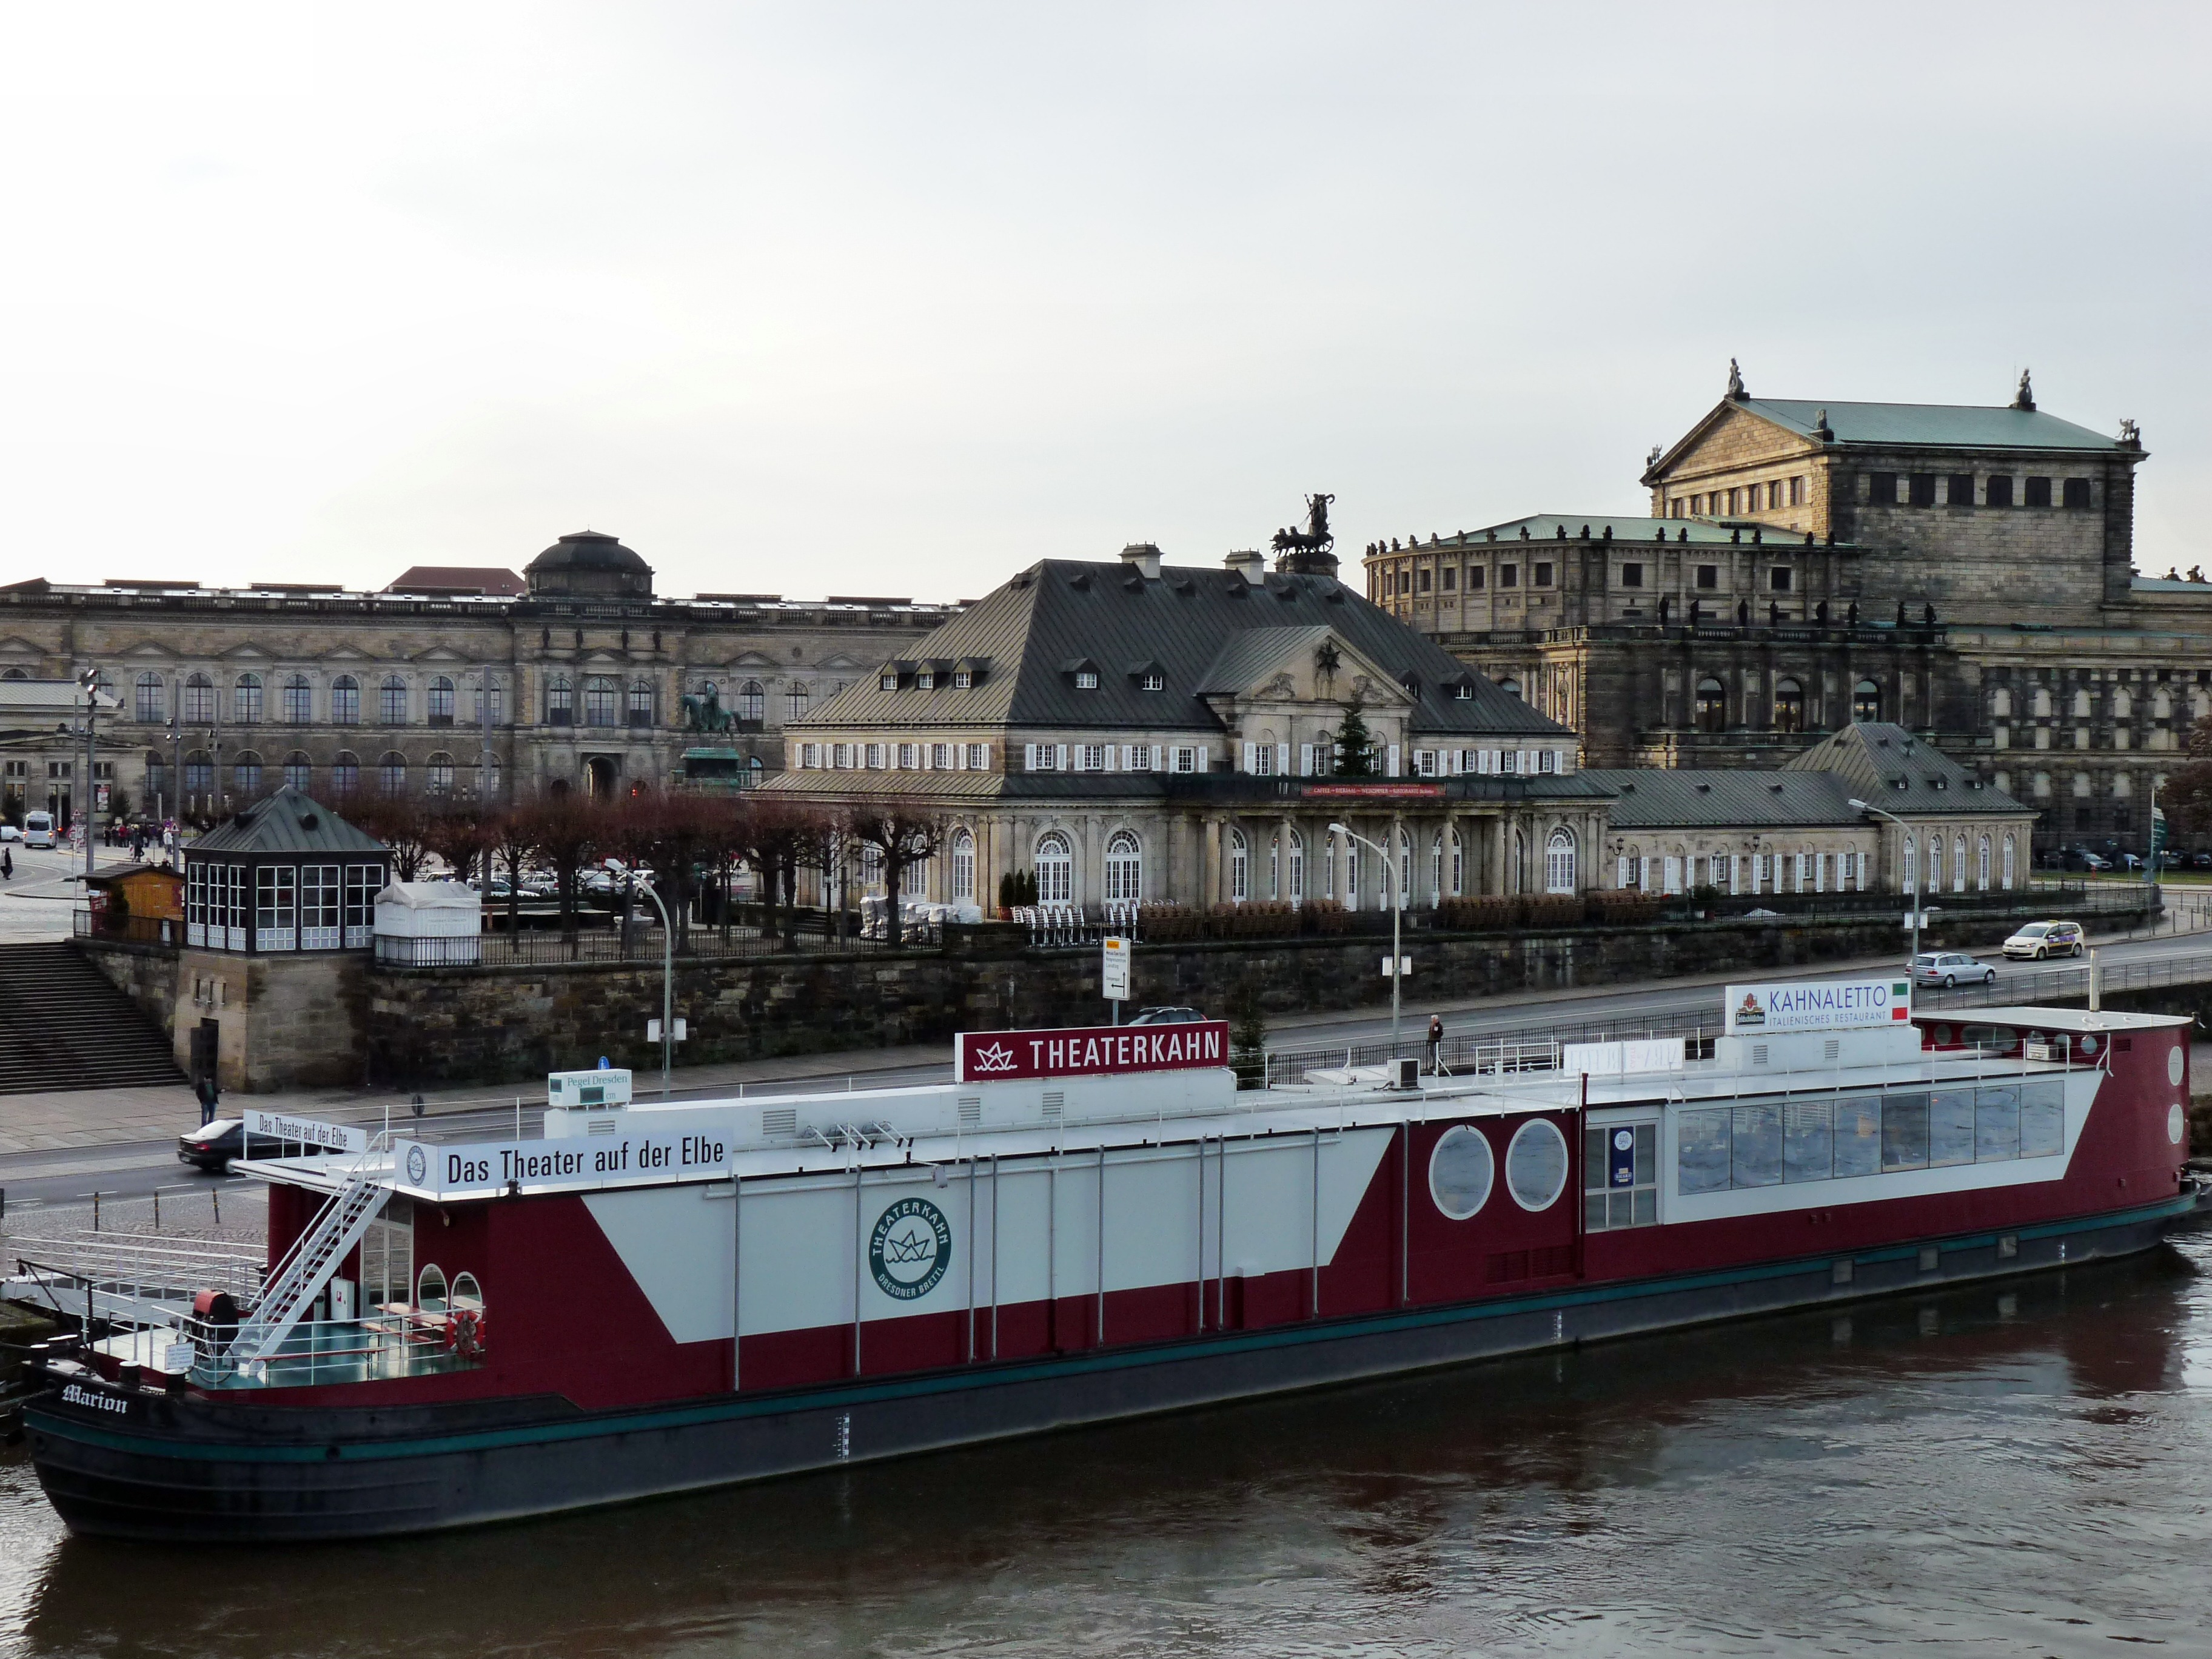
sea, boat, building, river, canal, ship, vehicle, harbor, cargo ship, waterway, ferry, kennel, channel, watercraft, steamboat, historically, saxony, dresden, motor ship, passenger ship, semper opera house, look to the, italian village